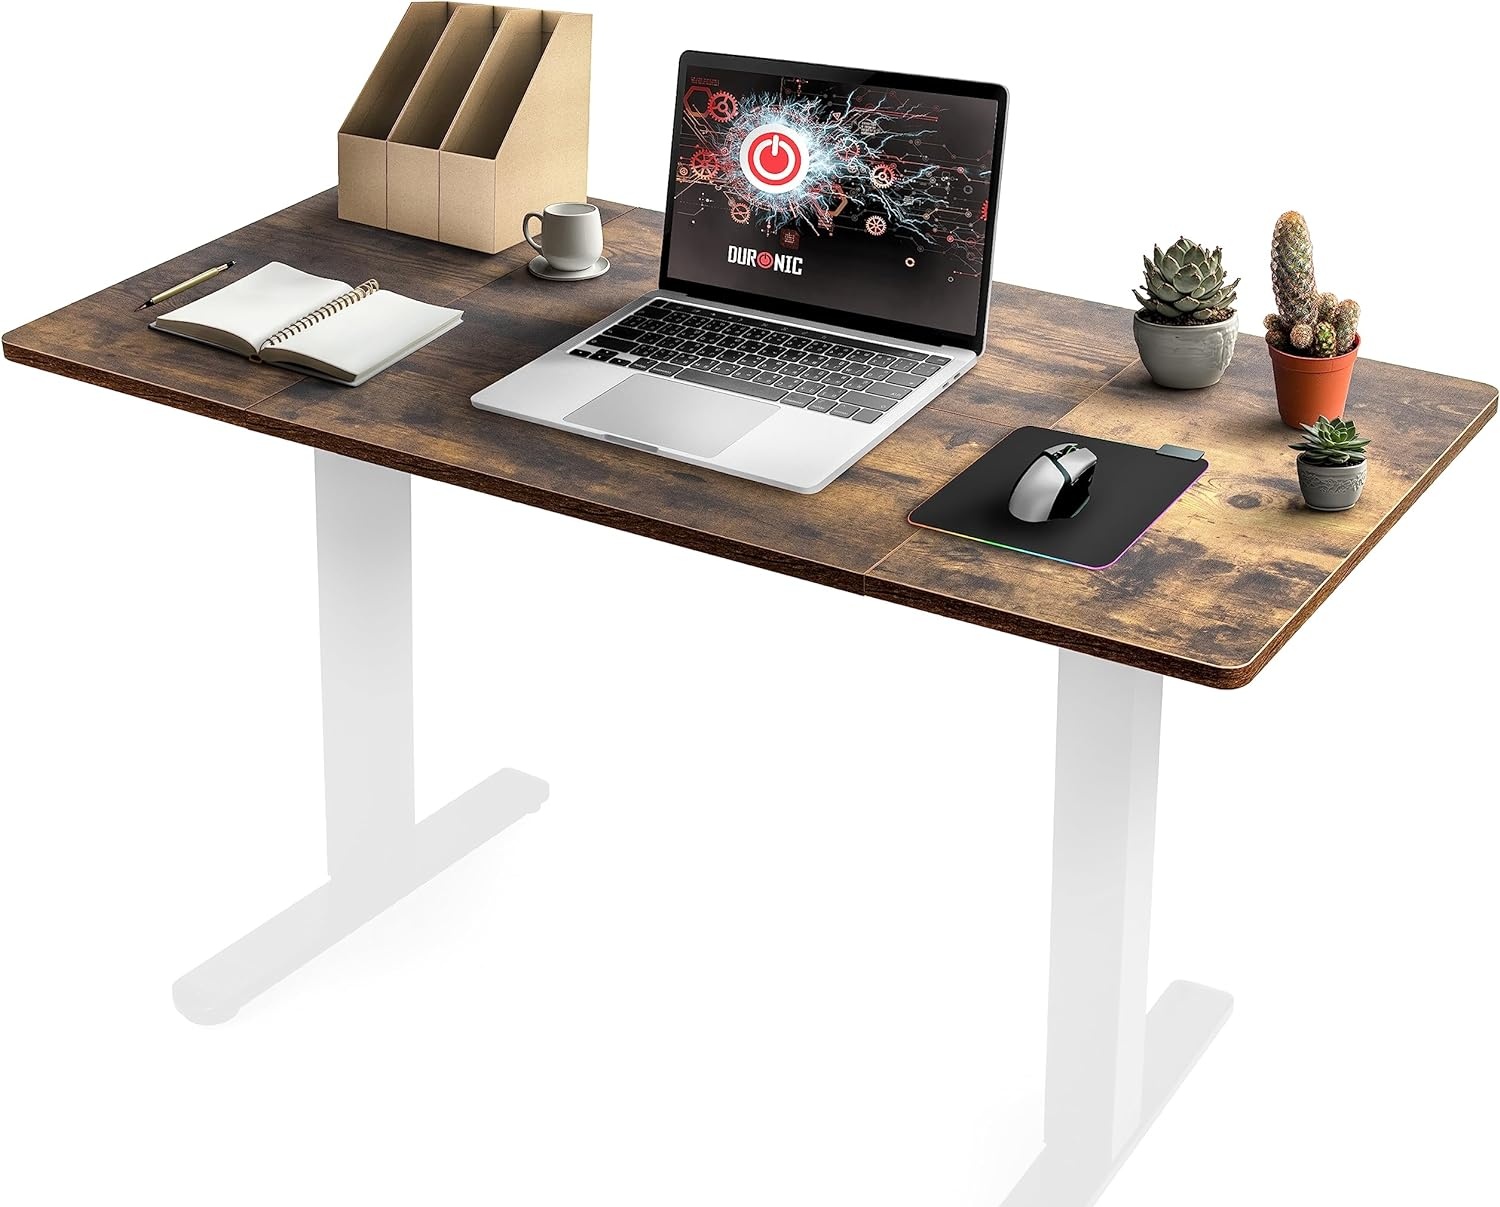
Duronic TT120 AO Plateau pour Bureau Assis Debout de 120 x 60 x 2 cm | Compatible avec la plupart des Structures Assis Debout | Idéal pour Poste de travail à domicile ou bureau
Les bureaux assis-debout sont une solution populaire pour celles et ceux qui veulent varier leur façon de travailler. Avoir une bonne posture permet de rester attentif et productif plus longtemps. Si vous travaillez plusieurs heures devant un poste d’ordinateur, vous pouvez alterner entre position assise et position debout pour rester en forme. Le TT120 est un plateau recouvert d'une finition mate. Il a été conçu pour être installé sur une structure de bureau TM51 ou TM61 de Duronic afin de créer un bureau assis-debout complet mais peut être installé sur toutes les structures disponibles sur le marché. Ce plateau de 120 x 60 cm se fixe sur une structure de bureau assis-debout. Le TT120 est livré en 4 parties qui doivent être assemblées à l'aide des fixations fournies. Ce plateau comporte des trous pré-marqués et pré-percés pour faciliter l'installation. L'assemblage est rapide et facile. Un manuel d'utilisation est inclus et fournit un guide d'assemblage étape par étape. Vous pouvez associer le plateau TT120 avec une structure de bureau TM51 ou TM61 de Duronic. Ils sont disponibles en 2 coloris: noir ou blanc. Le TM51 dispose d'un moteur, tandis que le TM61 dispose de deux moteurs. Le TT120 est disponible dans plusieurs coloris : TT120 BK (noir), TT120 WE (blanc), TT120 GY (gris), TT120 AO (effet bois de chêne antique), TT120 WT (effet bois de noyer). Des plateaux de 140 et 160 cm sont disponibles sous les références TT140 et TT160 et sont disponibles dans les mêmes coloris. Des plateaux de 120 cm avec des tiroirs sont disponibles sous les références DD2, DD3 et DD4 et sont disponibles en trois coloris différents: noir, blanc, gris. Un plateau de 120 cm avec deux tiroirs déjà inclus est également disponible sous la référence DD1 BK (noir) et DD1 WE (blanc).
Brand: Duronic
Category: Furniture > Office Furniture Accessories > Desk Parts & Accessories